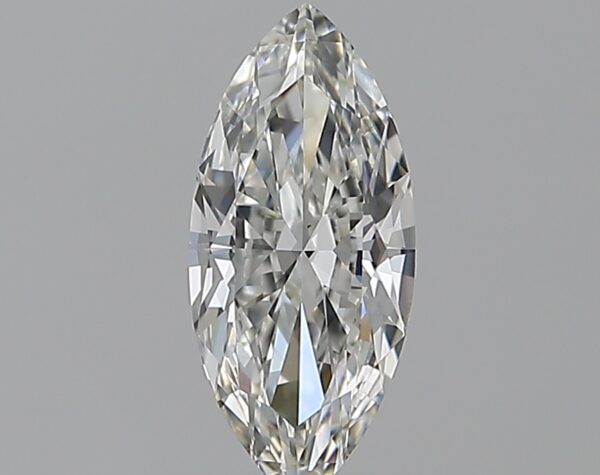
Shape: marquise
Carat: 0.56
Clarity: VS2
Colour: H
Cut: EX
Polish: EX
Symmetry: VG
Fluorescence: N
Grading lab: GIA
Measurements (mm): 9.37 x 4.2 x 2.35